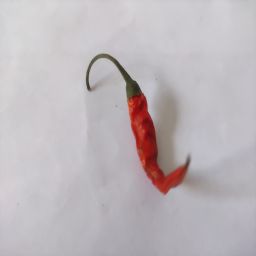
Crop: Chile Pepper
Quality: Dried